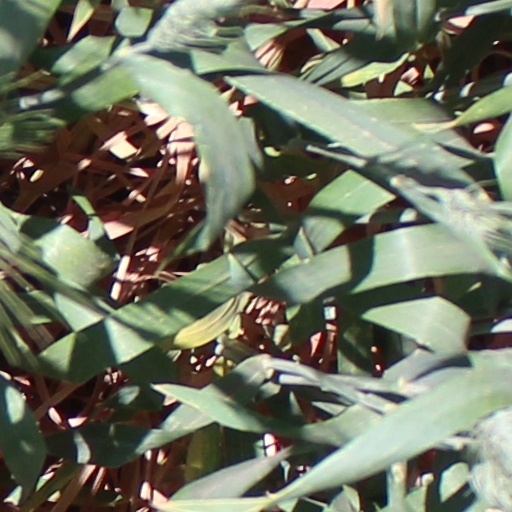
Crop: wheat